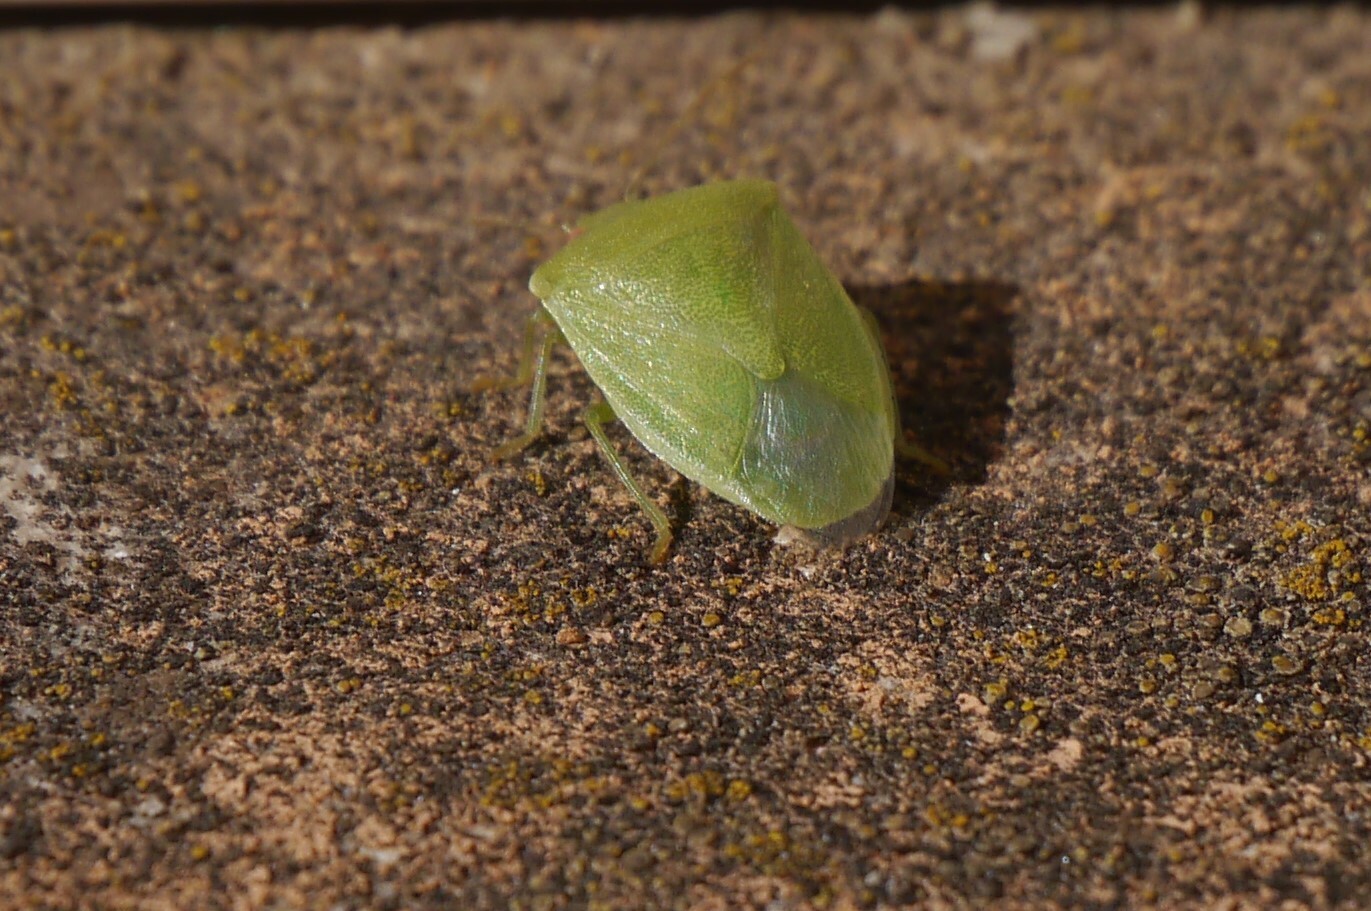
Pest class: stink_bug